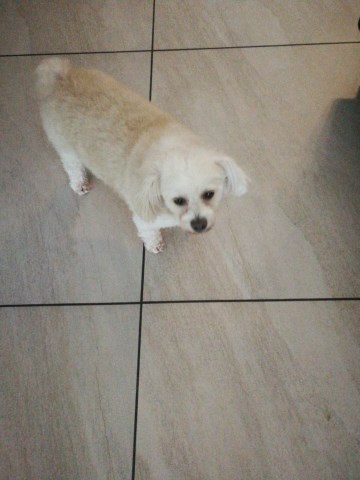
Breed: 2925-n000114-toy_poodle